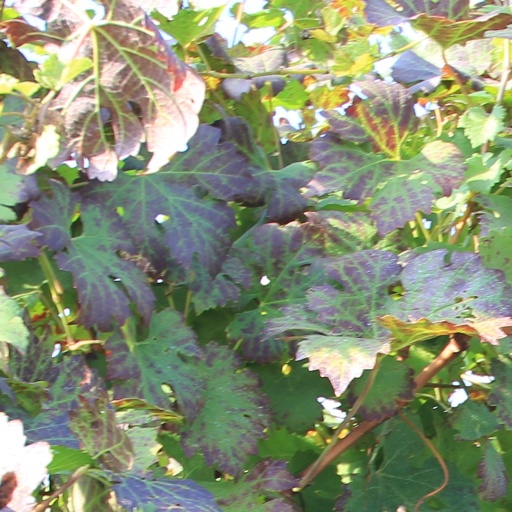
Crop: grape